Nguyễn Thị Bình

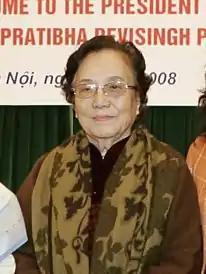
Thị Bình in 2008

Nguyễn Thị Bình (born Nguyễn Thị Châu Sa ; 26 May 1927), also known as Madame Bình, is a South Vietnamese revolutionary leader, diplomat and politician. She became internationally known for her role as the Viet Cong (NLF)'s chief diplomat and leading its delegation to the Paris Peace Conference. The only woman among the signatories of the 1973 peace accords that ended American intervention in the Vietnam War, she later served in the government of reunified Vietnam after the Fall of Saigon and later became the country's Vice President in 1992. She is the first woman in Vietnamese history to be appointed a cabinet minister.